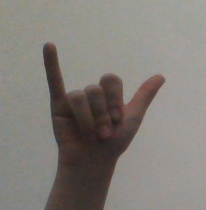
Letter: ya